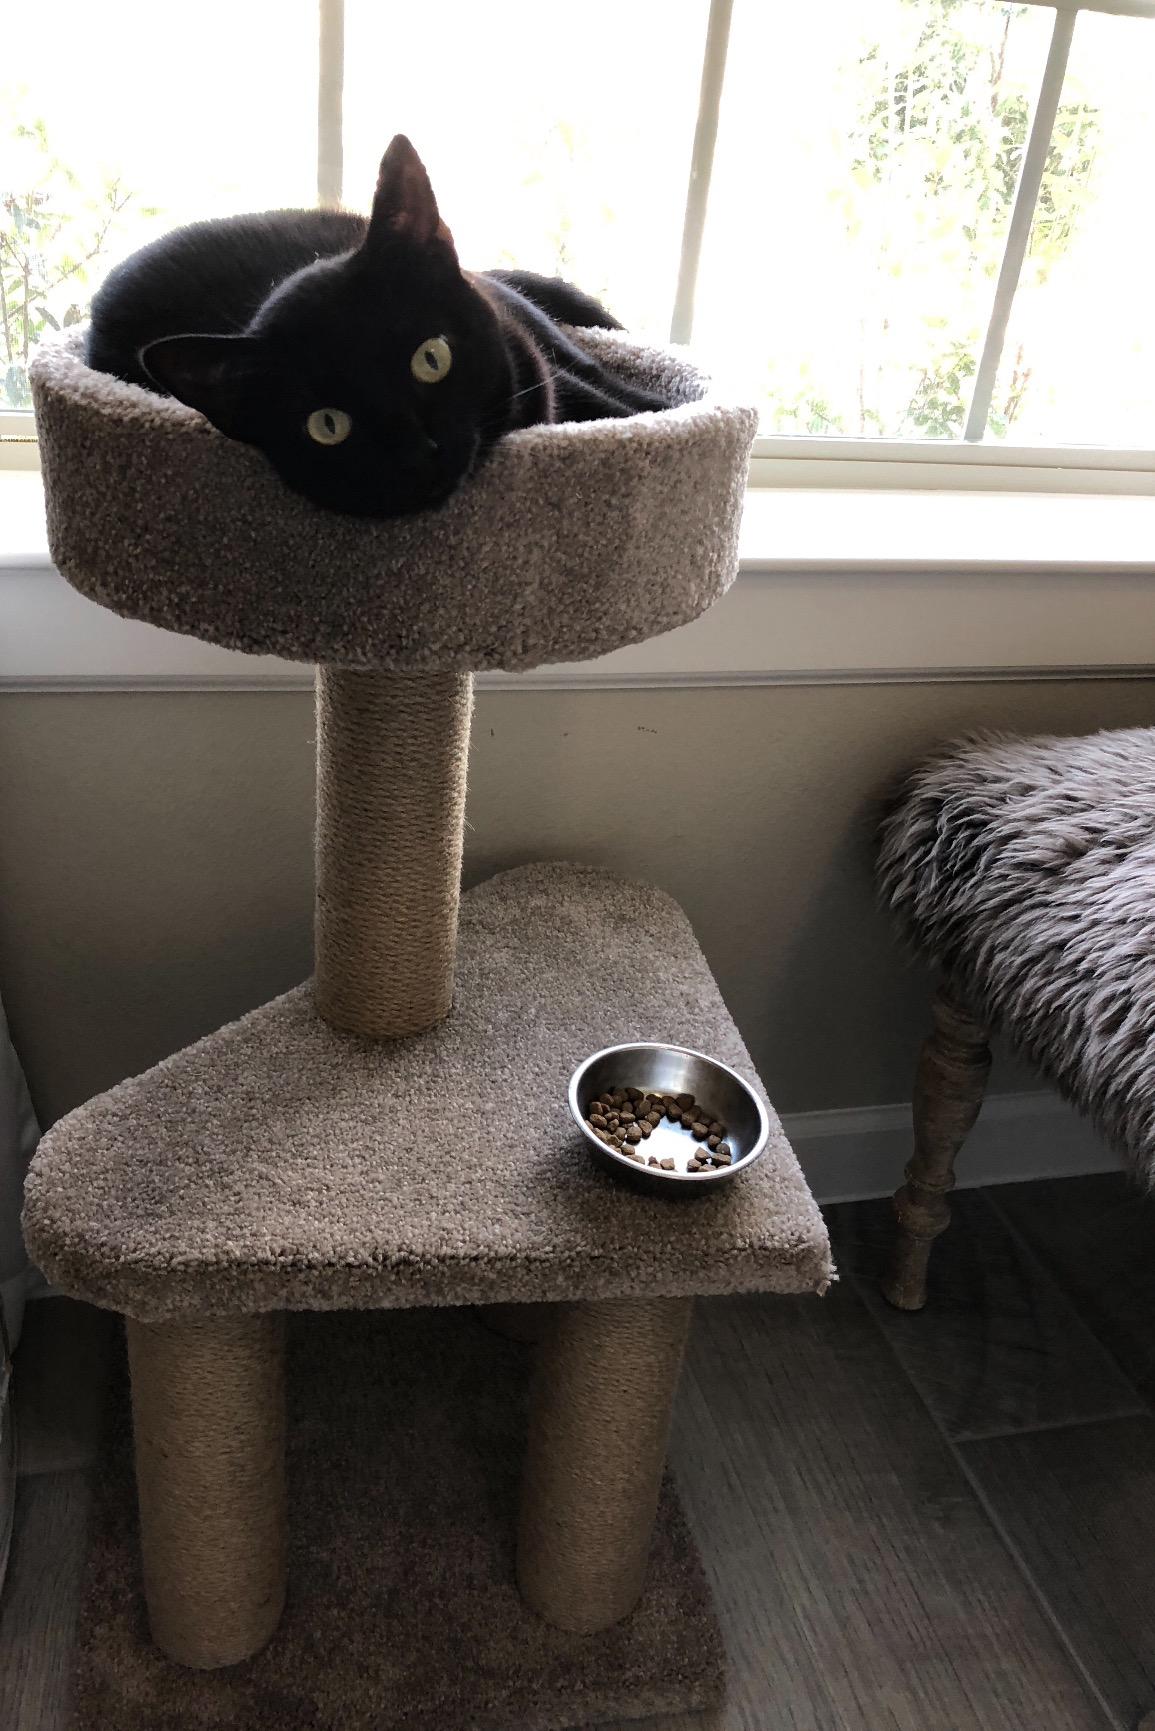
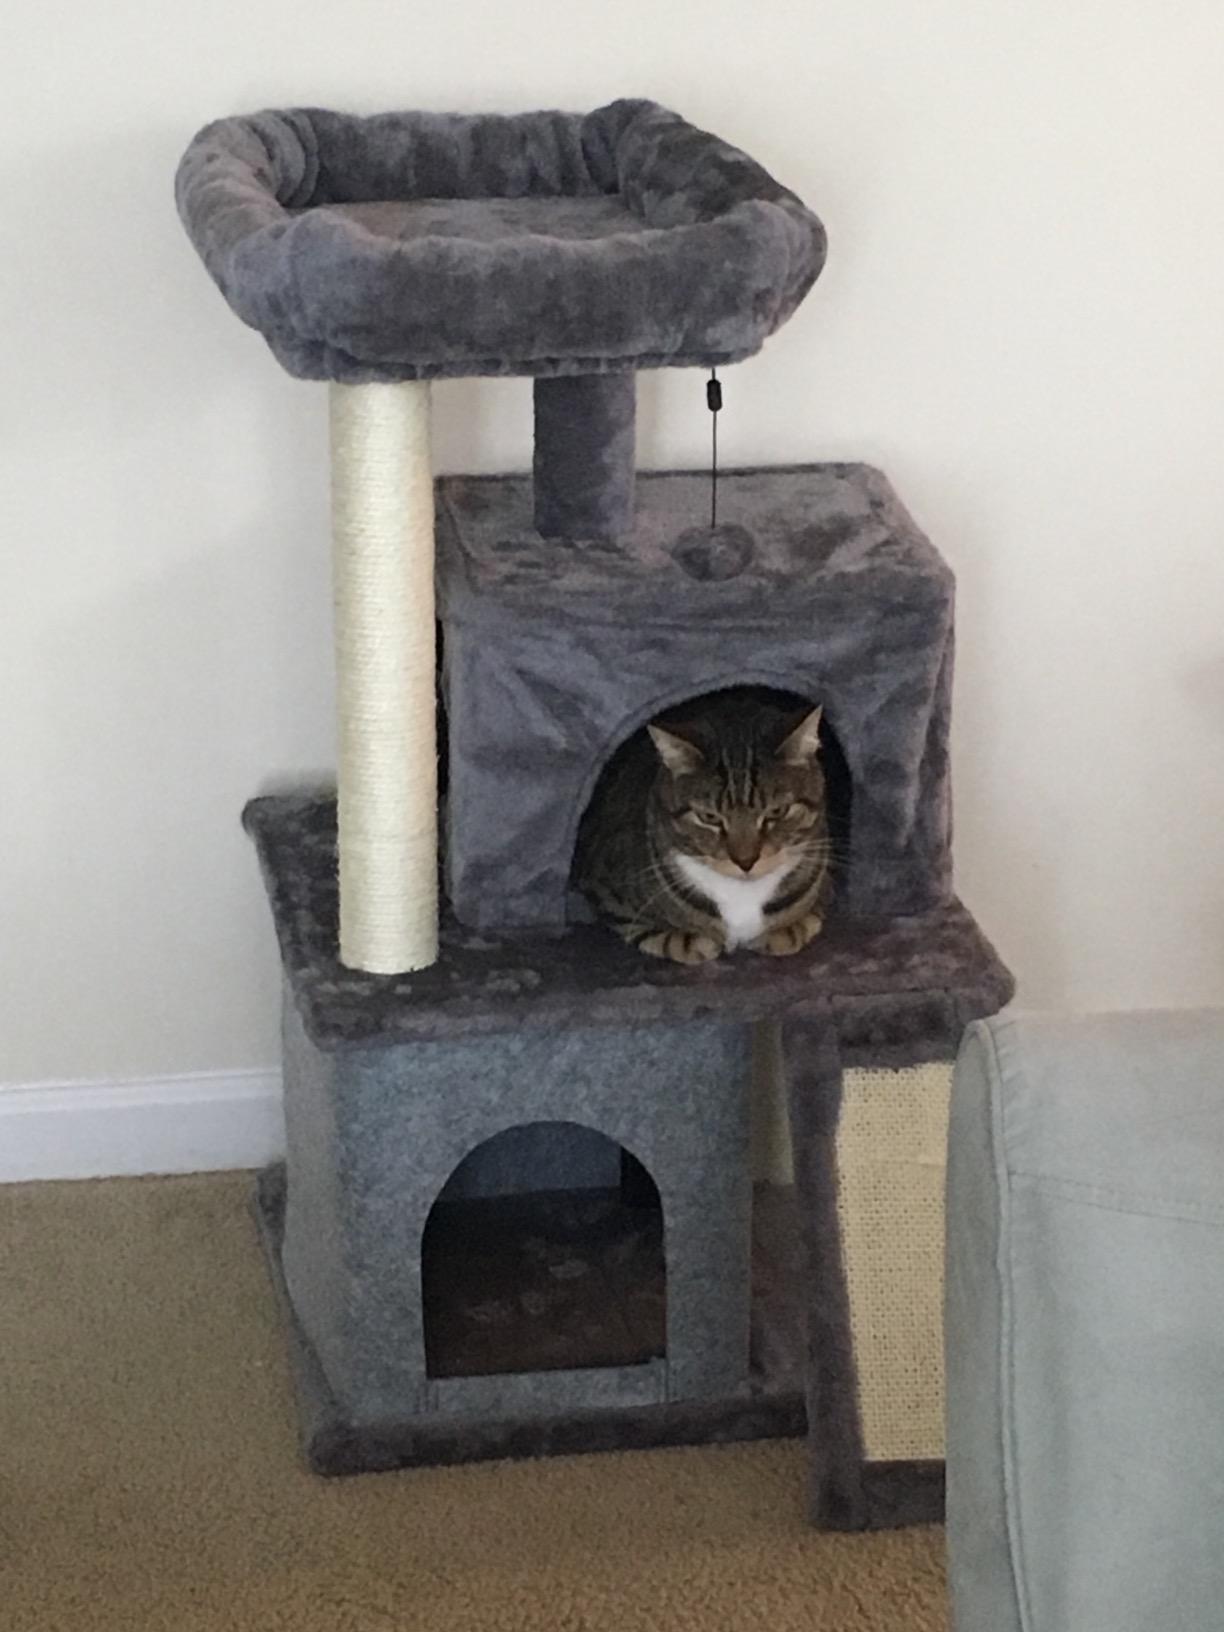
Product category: items_cat tree
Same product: no